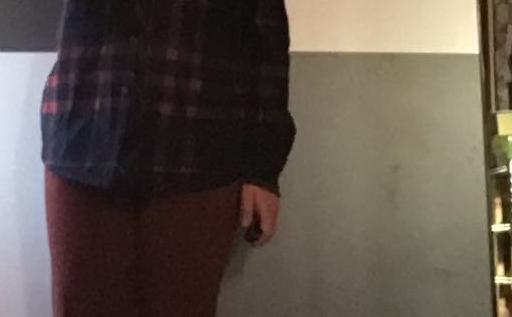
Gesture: no_gesture